Yoshinao Nakada

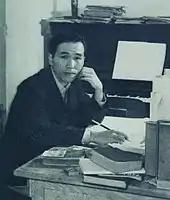
Nakada Yoshinao in 1952

Nakada Yoshinao (中田喜直, Shibuya, Tokyo, 1 August 1923 – 3 May 2000) was a Japanese composer.